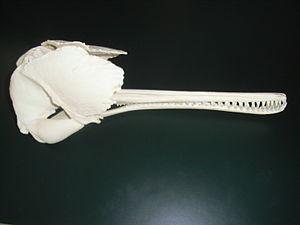
Le dauphin du Gange, sousouc ou bhulan est selon les auteurs une espèce ou une sous-espèce de dauphin d'eau douce appartenant au genre Platanista.